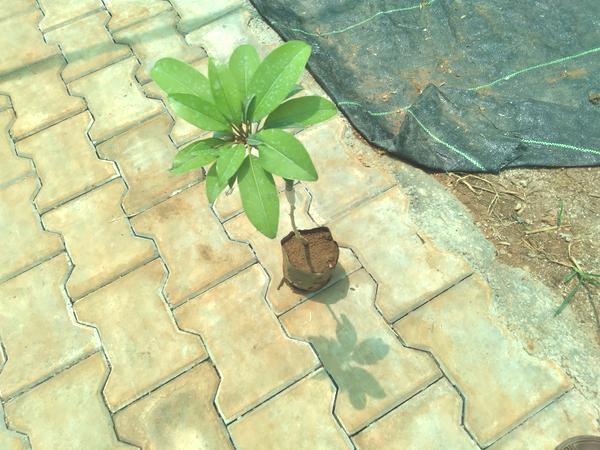
Plant: Sapota